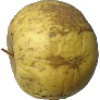
Label: Apple Golden 1